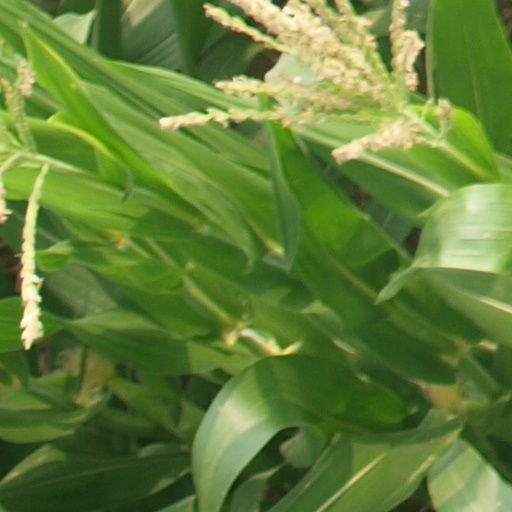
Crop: maize; corn